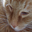
Label: cat